San Domenico Stakes

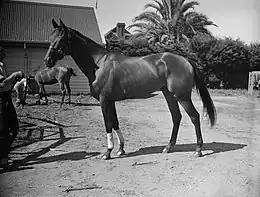
San Domenico, 1950

The race is named after former champion sprinter San Domenico, winner of 4 Group 1 races including the 1949 Oakleigh Plate, 1950 George Main Stakes, 1952 Futurity Stakes and the 1952 All Aged Stakes.